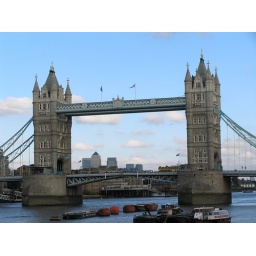
Tower bridge on river thames in london england